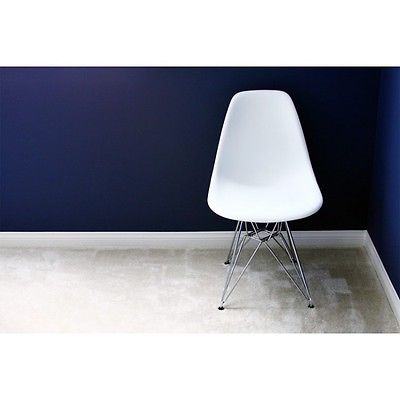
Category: chair